Jim Jarmusch

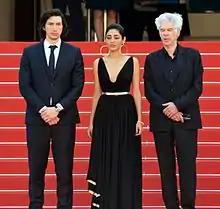
Adam Driver, Golshifteh Farahani, and Jarmusch at the premiere of "Paterson" (2016) at the Cannes Film Festival

Jarmusch wrote and directed "Paterson" in 2016. The film follows the daily experiences of an inner-city bus driver and poet (Adam Driver) in Paterson, New Jersey, who shares the same name as the city. Paterson was inspired by objectivist American poet William Carlos Williams and his epic poem "Paterson". The film features the wry, minimalist style found in Jarmusch's other works and earned 22 award nominations for Jarmusch, Driver and Nellie, the dog featured in the film. The story focuses on Paterson's poetry writing efforts, interspersed with his observations and experiences of the residents he encounters on his bus route and in his daily life. Todd McCarthy of "The Hollywood Reporter" gave the film a positive review, writing: "A mild-mannered, almost startlingly undramatic work that offers discreet pleasures to longtime fans of the New York indie-scene veteran, who can always be counted on to go his own way." Eric Kohn, film critic of "IndieWire" wrote that the film was "an apt statement from Jarmusch, a filmmaker who continues to surprise and innovate while remaining true to his singular voice, and who here seems to have delivered its purest manifestation."